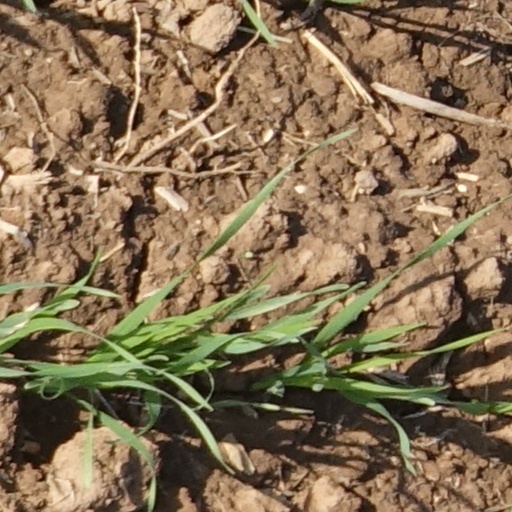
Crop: wheat